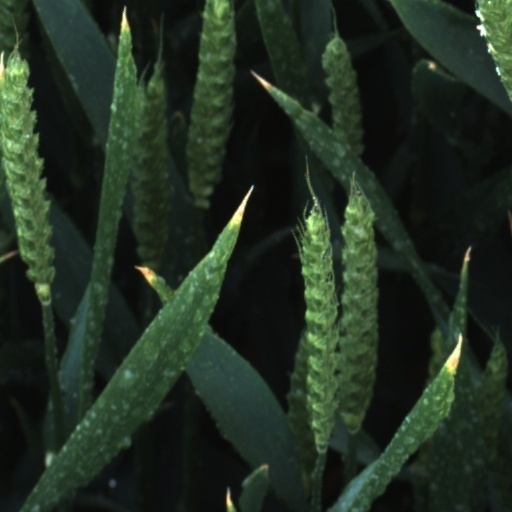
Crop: wheat